Double Butte Cemetery

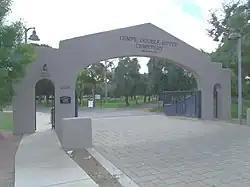
Main entrance of the Double Butte Cemetery

The Double Butte Cemetery is the official name given to a historic cemetery in Tempe, Arizona. The cemetery was founded in 1888 on the baseline of the Double Butte Mountain for which it is named. It is the final resting place of various notable pioneers of the City of Tempe. The cemetery, which is located at 2505 W. Broadway Rd., is listed in the Tempe Historic Property Register Designation #46. The pioneer section of the cemetery was listed in the National Register of Historic Places on July 30, 2013, reference #13000020.